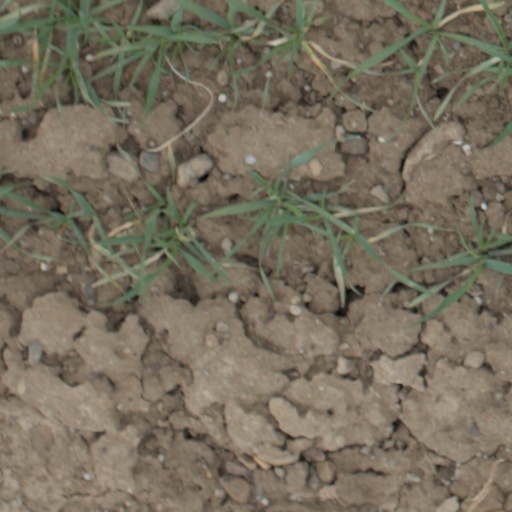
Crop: wheat